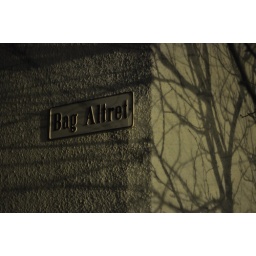
Nikon D90 50mm f/1.4 Nikkor-Sa family house behind the church in Ebeltoft